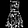
Label: Dress